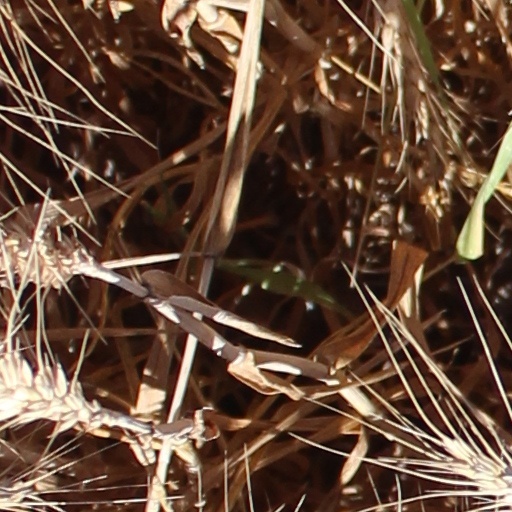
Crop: wheat